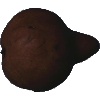
Label: Pear Kaiser 1